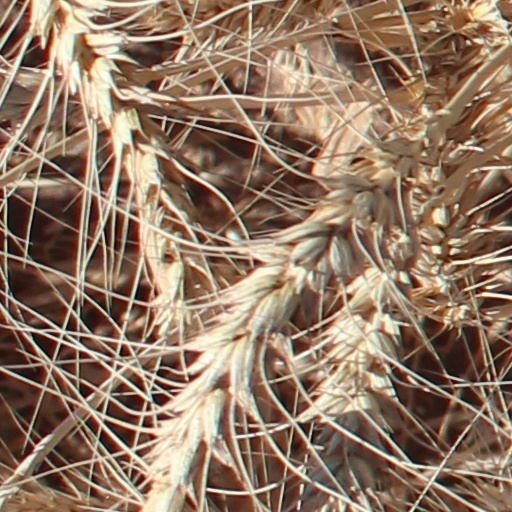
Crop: wheat